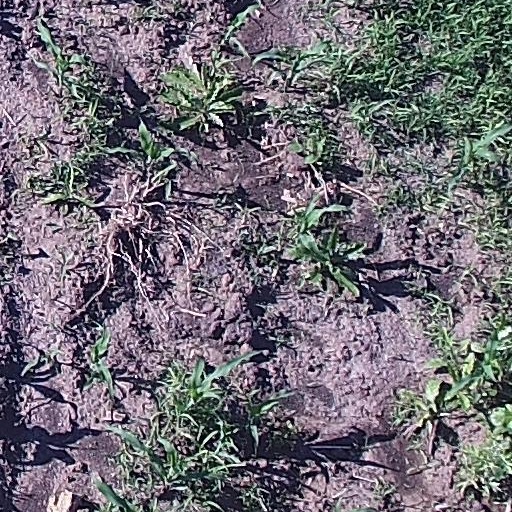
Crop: maize; corn